Juan (footballer, born 1979)

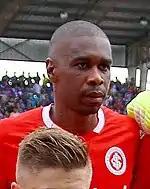
Juan with Internacional.

On 16 July 2012, Roma and Juan agreed to cancel his contract by mutual consent, which was set to end on 30 June 2013. On the same day, Juan signed a two-year contract with the club of Porto Alegre Internacional, with a one-year option.